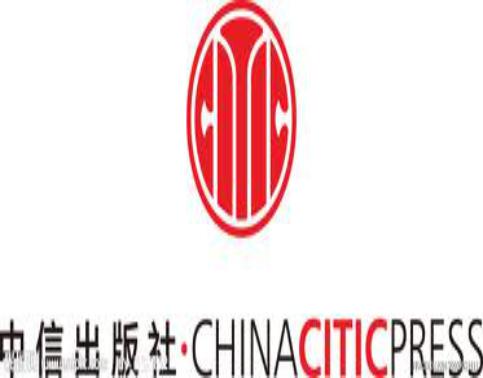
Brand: citic
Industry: Others